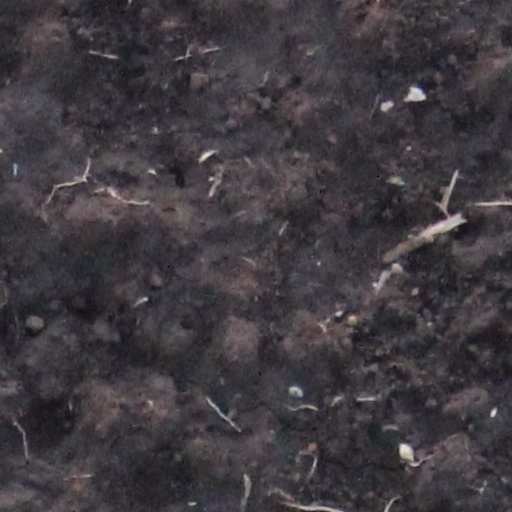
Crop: wheat